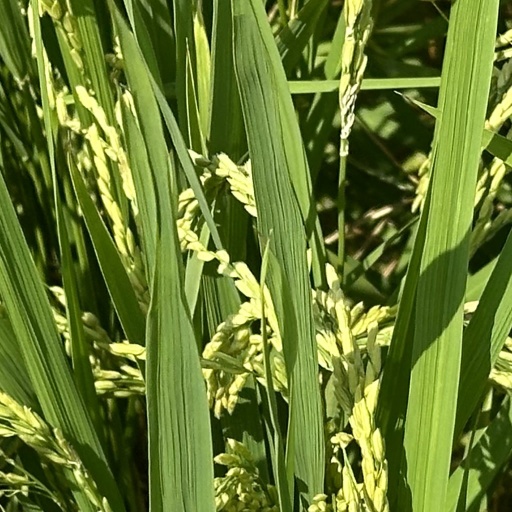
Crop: rice